2022 Ballon d'Or

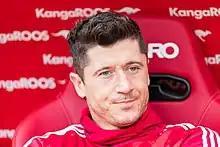
Robert Lewandowski ("pictured in 2019") won the newly named Gerd Müller Trophy.

Belgian international Thibaut Courtois won the 2022 Yashin Trophy, awarded to the best performing goalkeeper during the 2021–22 season. During a very successful campaign with Real Madrid, he won both the UEFA Champions League and La Liga as a regular in the team, establishing himself as a prominent contender for the award. Aged 30 at the time of receiving the award, Courtois made the most saves of any goalkeeper featuring in the 2021–22 UEFA Champions League; during the competition's final against Liverpool, he made nine saves and was named man of the match"." Courtois won the award ahead of Alisson and Ederson, who both shared the 2021–22 Premier League Golden Glove. The 2021 award winner, Gianluigi Donnarumma, was not nominated for the award.